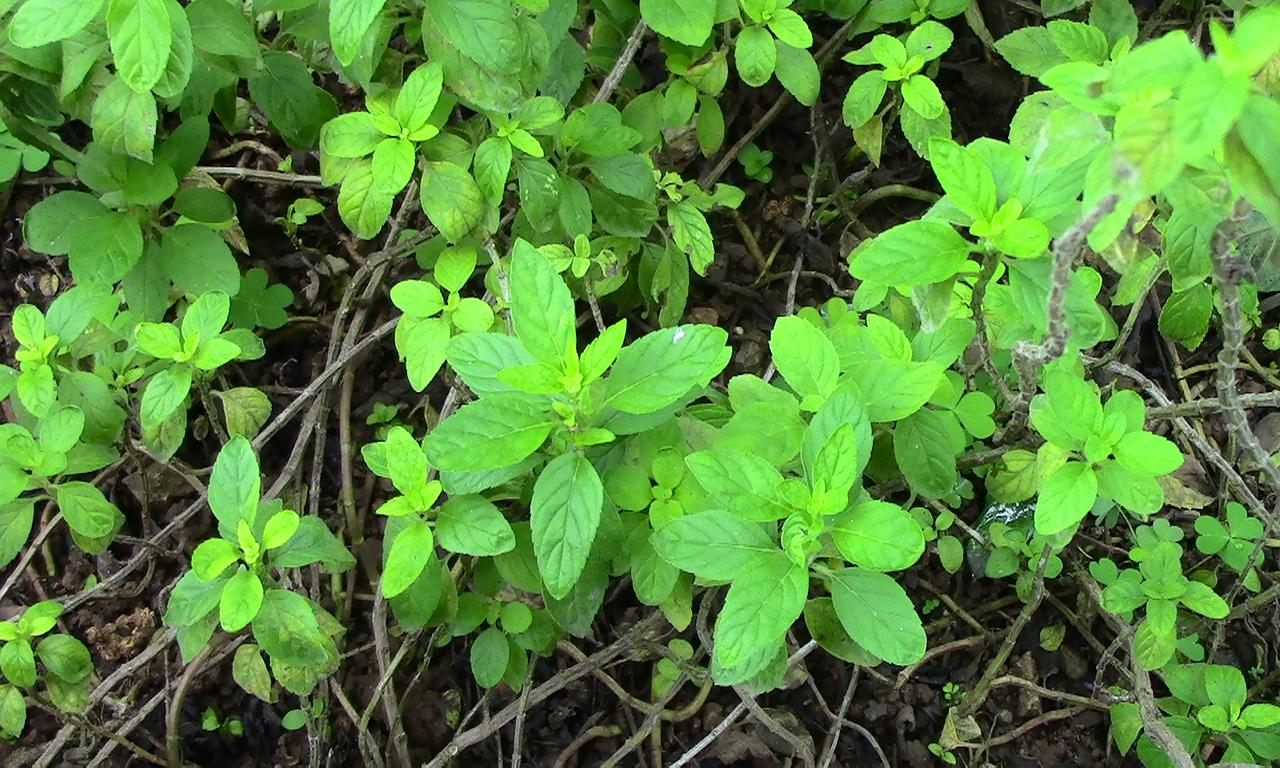
Label: Sunlight